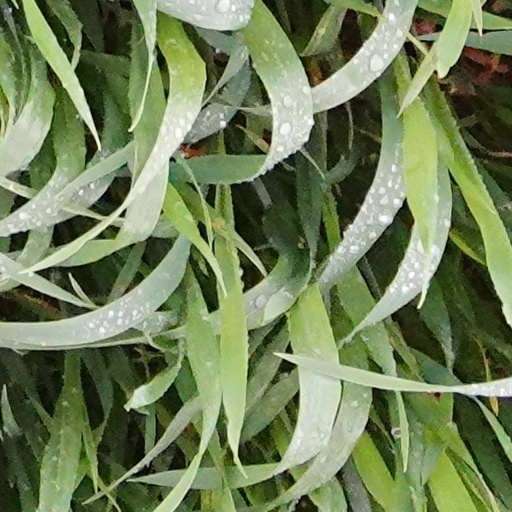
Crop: wheat